Bham Bolenath

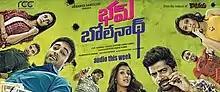
Theatrical poster

Bham Bolenath is a Telugu-language stoner-comedy film directed by Karthik Varma Dandu and produced by Siruvuri Rajesh Varma under R.C.C Entertainments. It stars Navdeep, Pooja Jhaveri, Naveen Chandra, Pradeep Machiraju, Posani Krishna Murali, Kireeti Damaraju, and Prudhvi Raj. The film was released on 27 February 2015. lt received mixed reviews from critics.